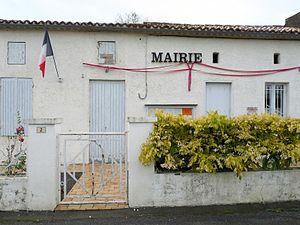
Mairie de Souméras, Charente-Maritime, France
Souméras est une commune du sud-ouest de la France située dans le département de la Charente-Maritime.